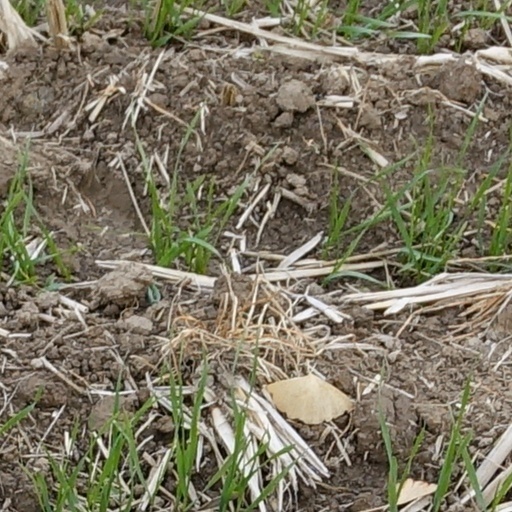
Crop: wheat